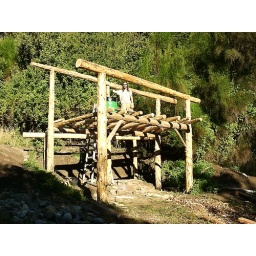
Denali building his house in Argentina